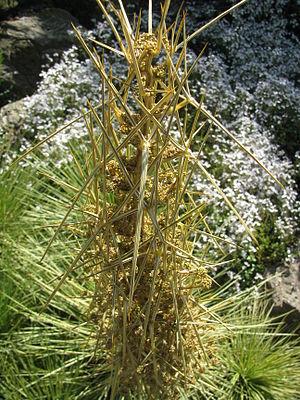
Les Aciphylleae sont une tribu de plantes à fleurs de la famille des Apiaceae, de la sous-famille des Apioideae.